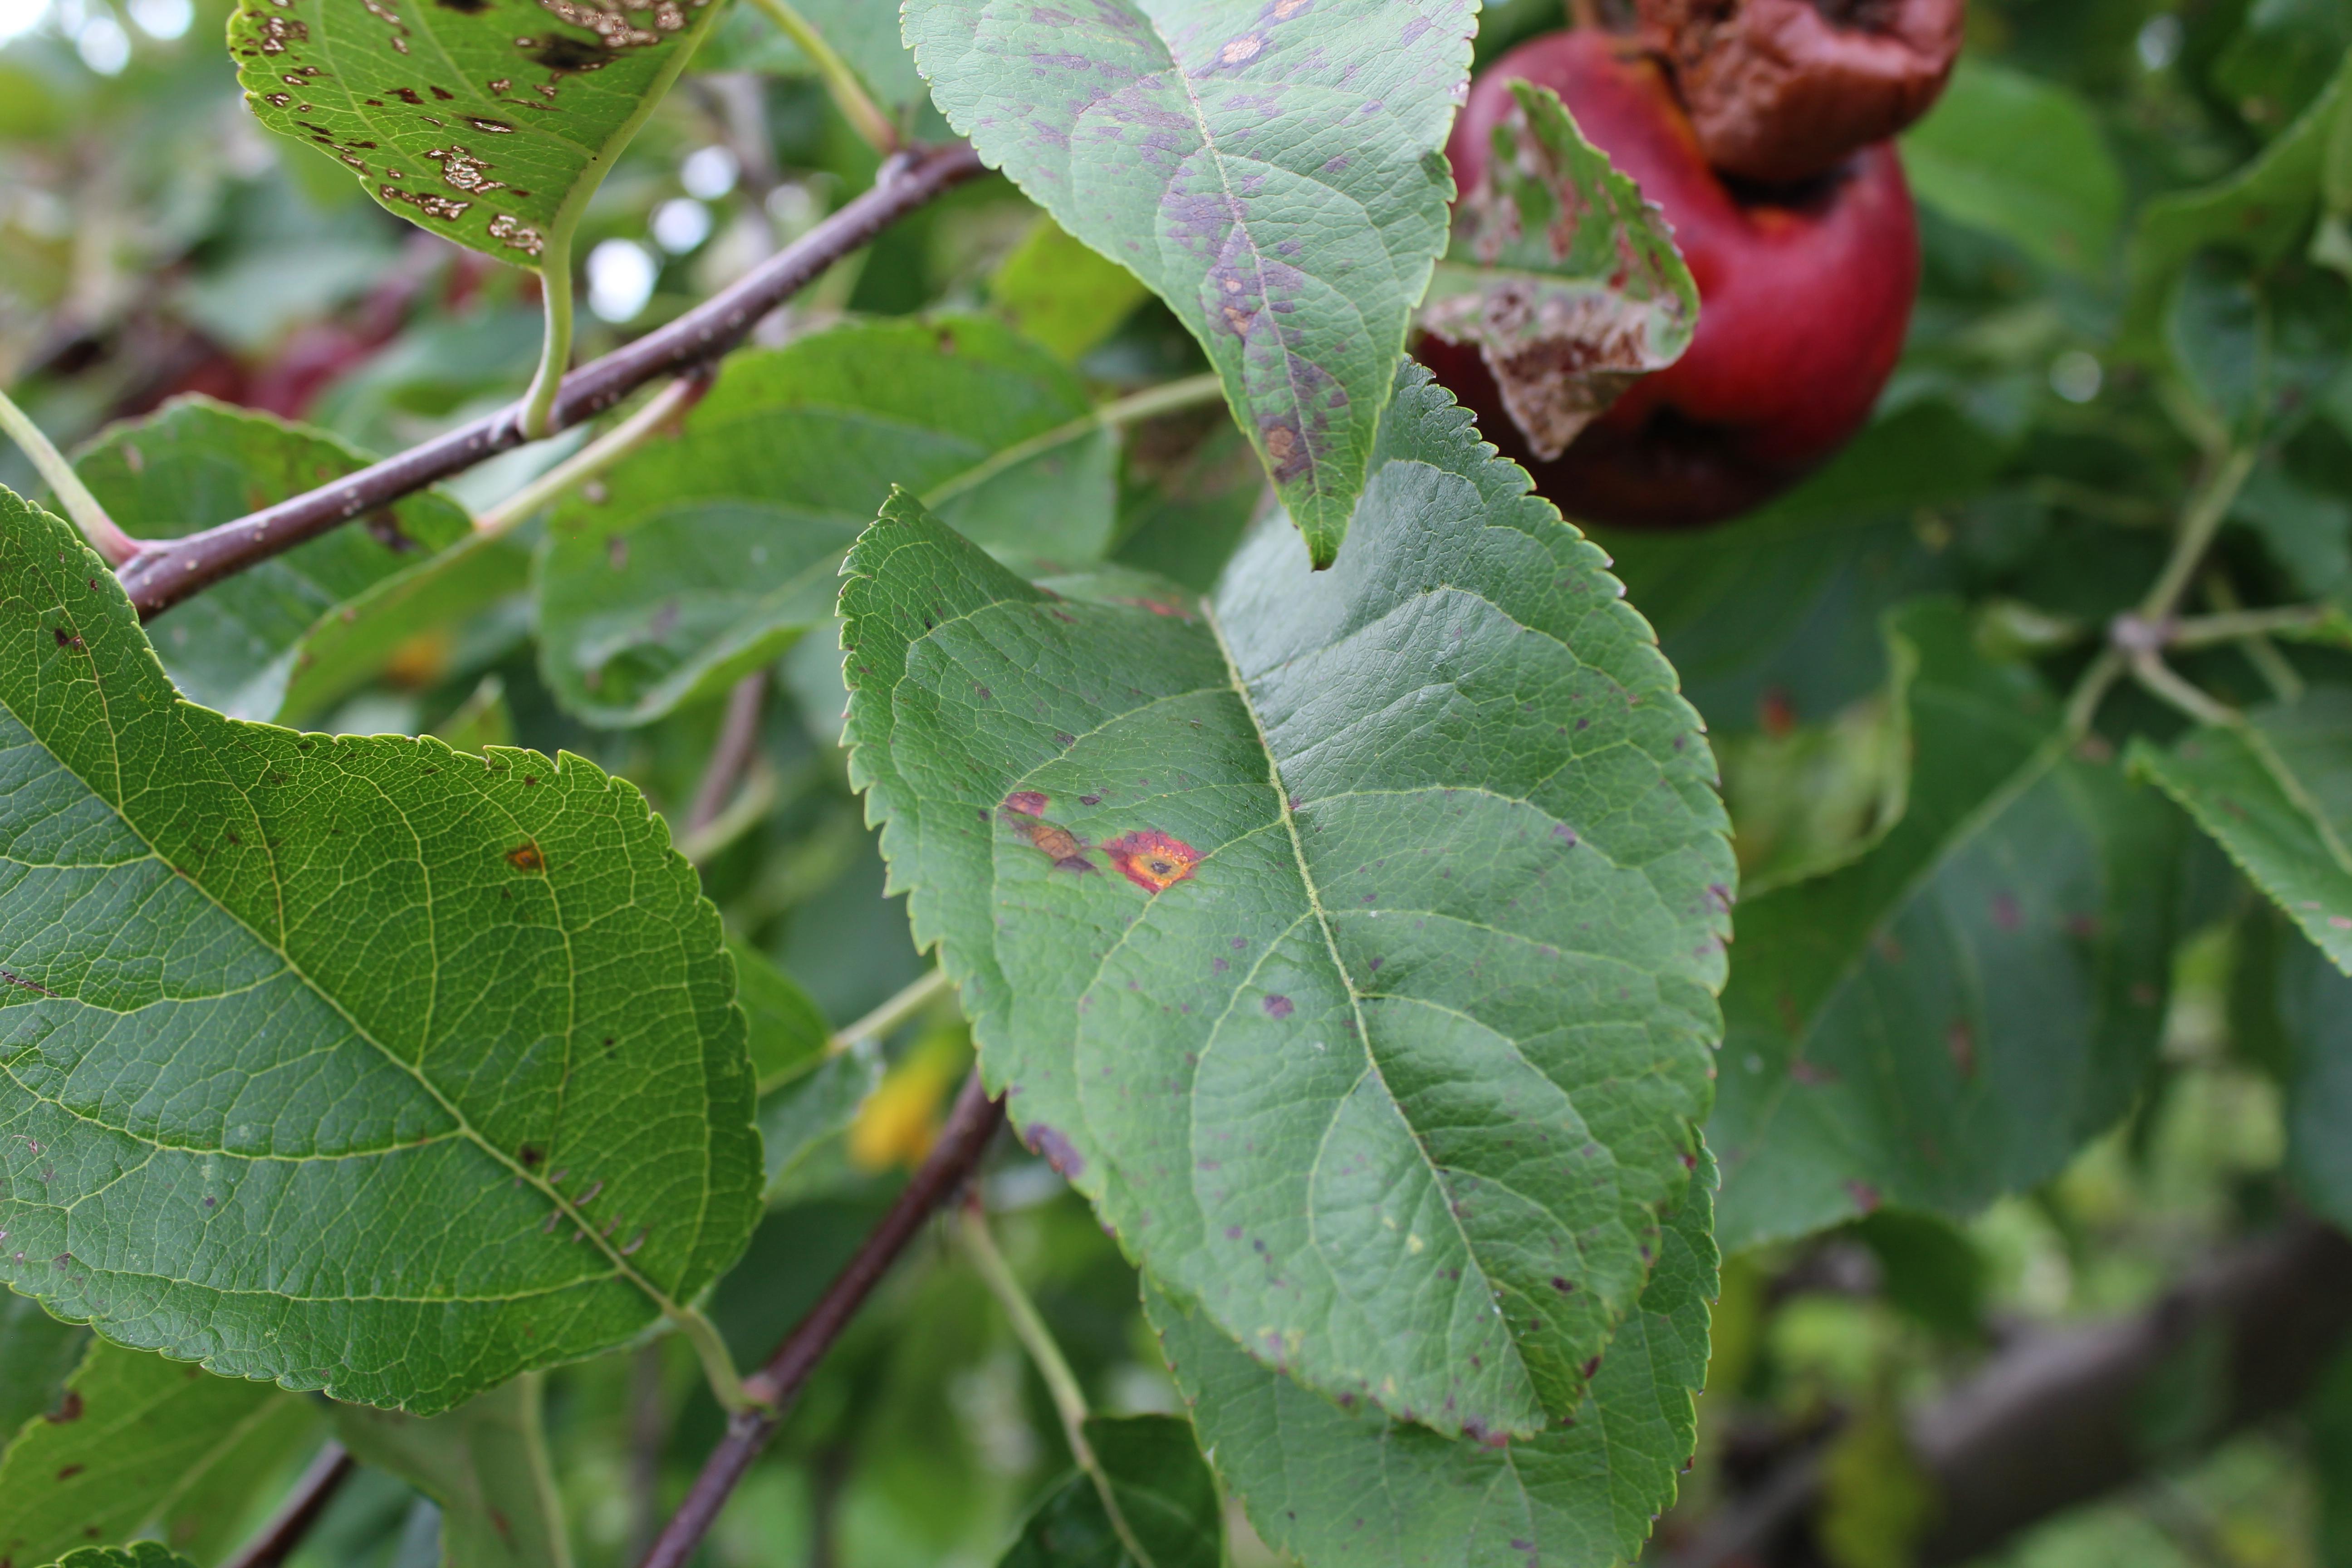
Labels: rust